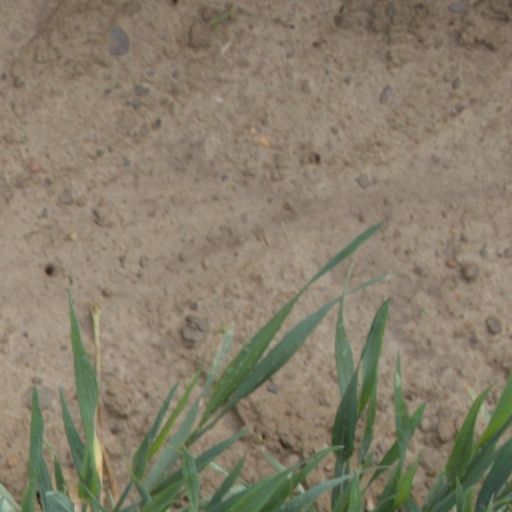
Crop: wheat